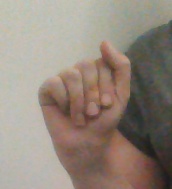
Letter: saad